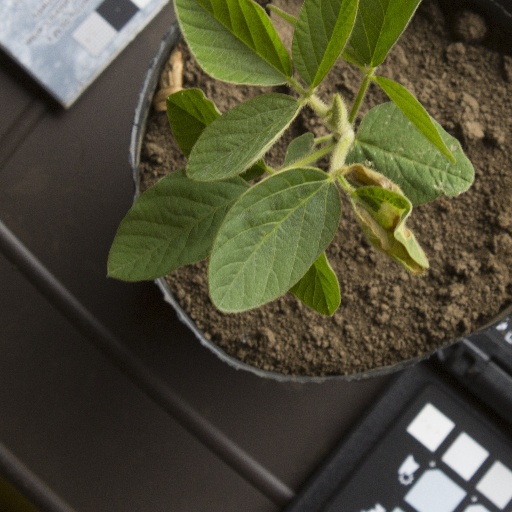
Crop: soybean